George Dudley

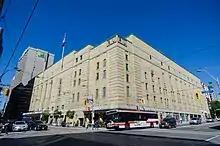
Exterior of Maple Leaf Gardens

Dudley served as president of the OHA from 1934 to 1936. In 1934, he advocated for ratification of the first Canadian Amateur Hockey Association (CAHA) agreement with the National Hockey League (NHL), regarding player control and compensation to the junior clubs for developing the player. To gain the financial concessions, the CAHA conceded to allow body checking in the neutral zone, and use the same ice hockey rules as the professional league. Dudley later introduced a motion at the OHA general meeting to adopt the same playing rules as the NHL.